Oswald Stoll

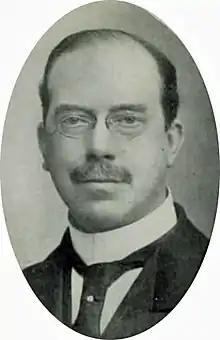

Sir Oswald Stoll (né Gray; 20 January 1866 – 9 January 1942) was an Australian-born British theatre manager and the co-founder of the Stoll Moss Group theatre company. He also owned Cricklewood Studios and film production company Stoll Pictures, which was one of the leading British studios of the silent era.